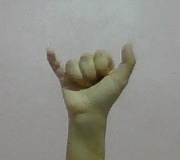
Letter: ya